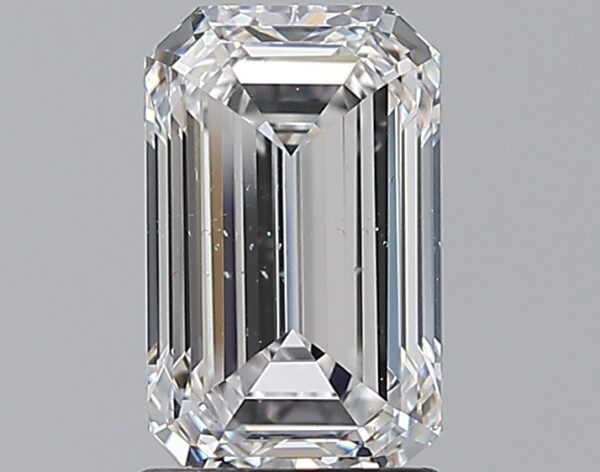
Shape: emerald
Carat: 1.67
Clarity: VS2
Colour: D
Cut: EX
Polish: EX
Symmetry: VG
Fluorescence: N
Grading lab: GIA
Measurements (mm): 8.55 x 5.35 x 3.63